Marcos Ros Sempere

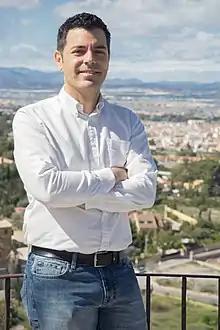

Marcos Ros Sempere (born on 24 March 1974), is a Spanish politician, professor and architect, current Member of the European Parliament for the Group of the Progressive Alliance of Socialists and Democrats.